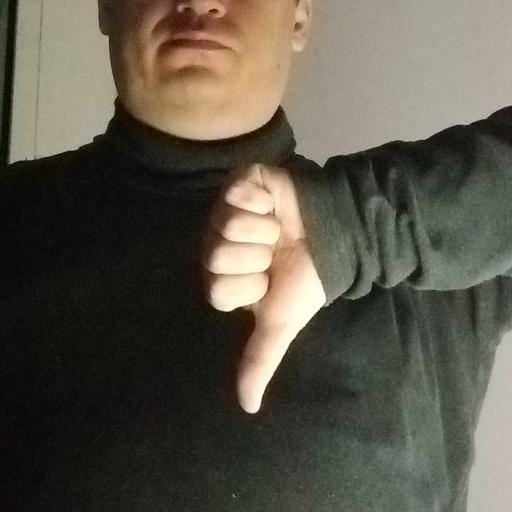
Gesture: dislike